Music box

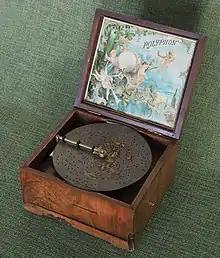
Music box by Polyphon-Musikwerke in Leipzig, Germany

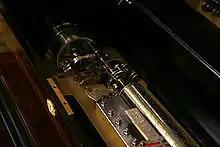
A music box

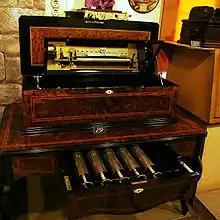
Typical table music box, with six interchangeable cylinders

A music box (American English) or musical box (British English) is an automatic musical instrument in a box that produces musical notes by using a set of pins placed on a revolving cylinder or disc to pluck the tuned teeth (or "lamellae") of a steel comb. The popular device best known today as a "music box" developed from musical snuff boxes of the 18th century and were originally called (French for "chimes of music"). Some of the more complex boxes also contain a tiny drum and/or bells in addition to the metal comb.